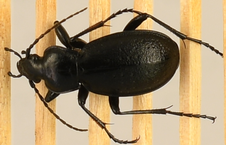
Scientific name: Carabus taedatus
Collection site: Niwot Ridge NEON (NIWO), plot NIWO_013